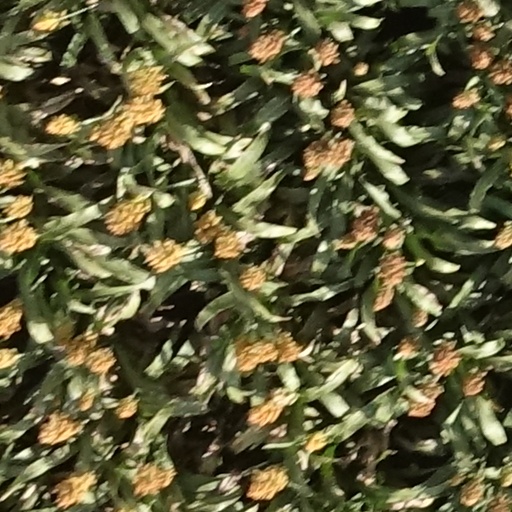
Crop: sorghum